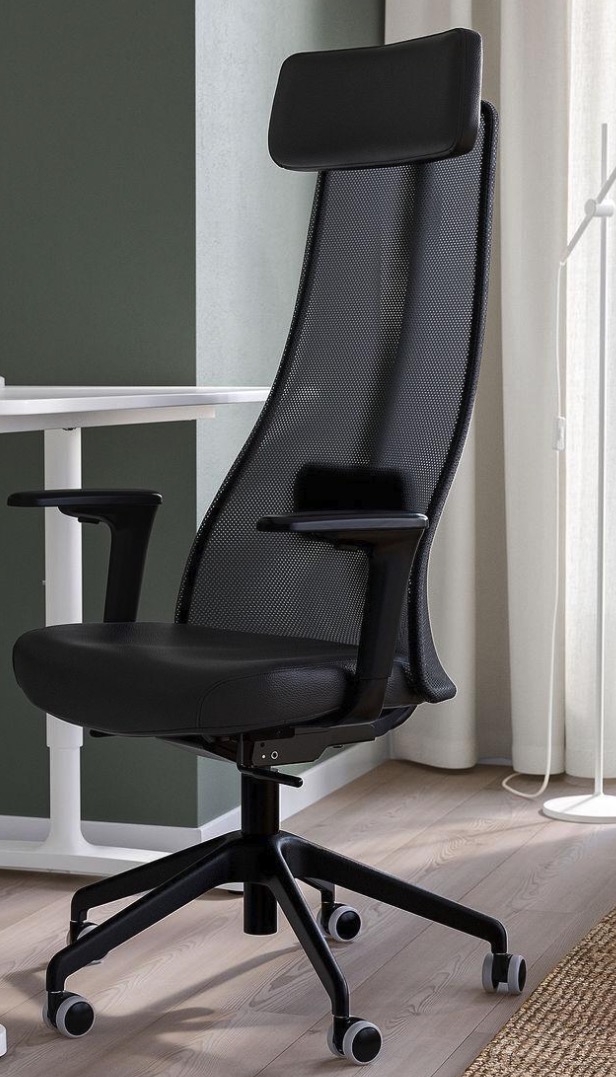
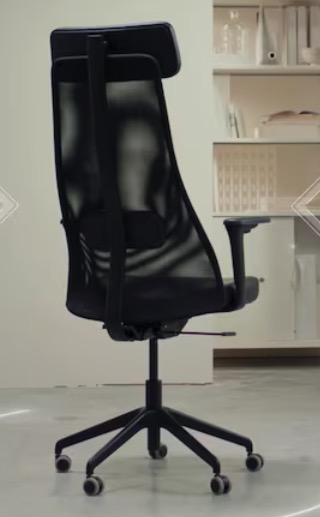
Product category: items_chair
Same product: yes